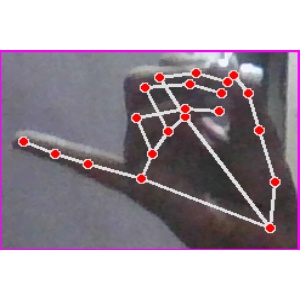
अक्षर: च